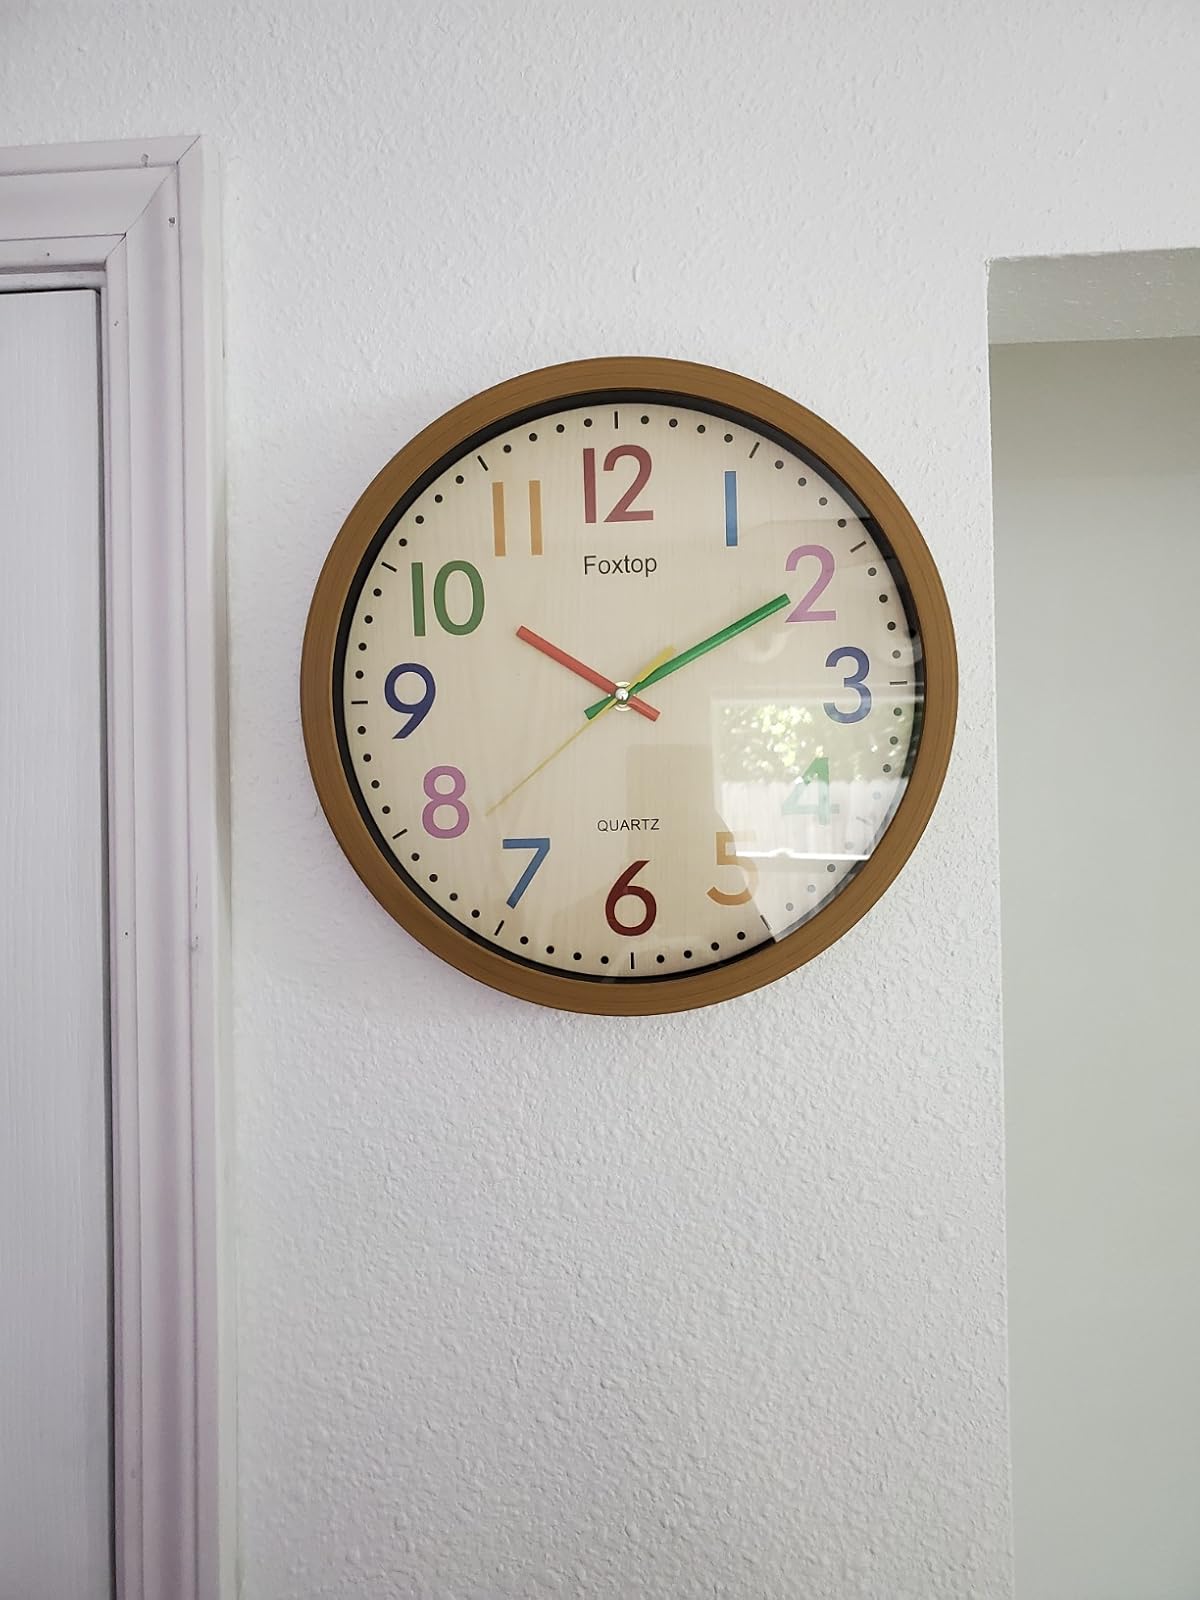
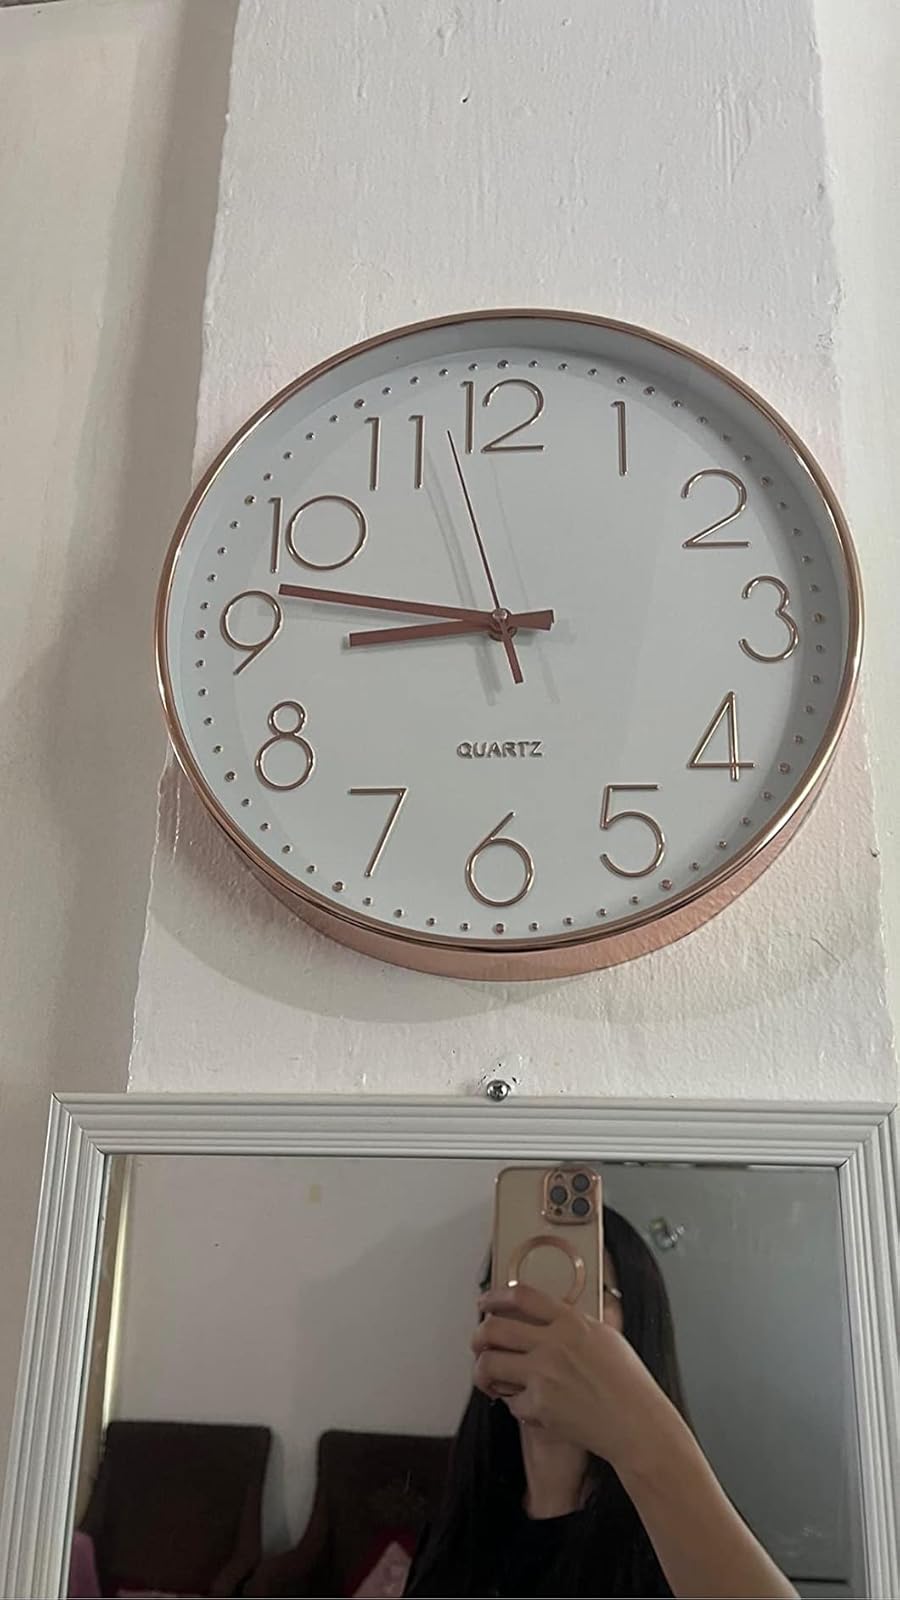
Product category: clock
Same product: no